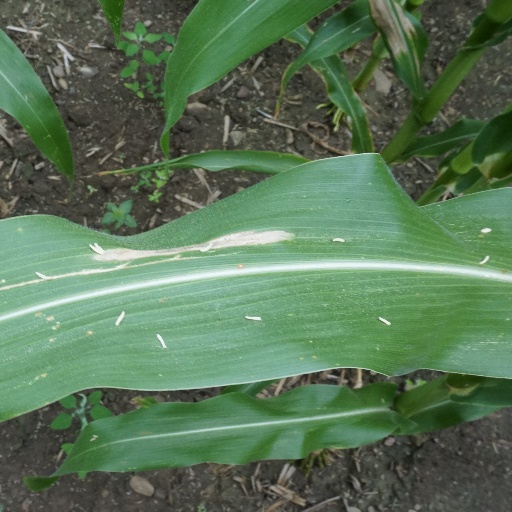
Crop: maize; corn